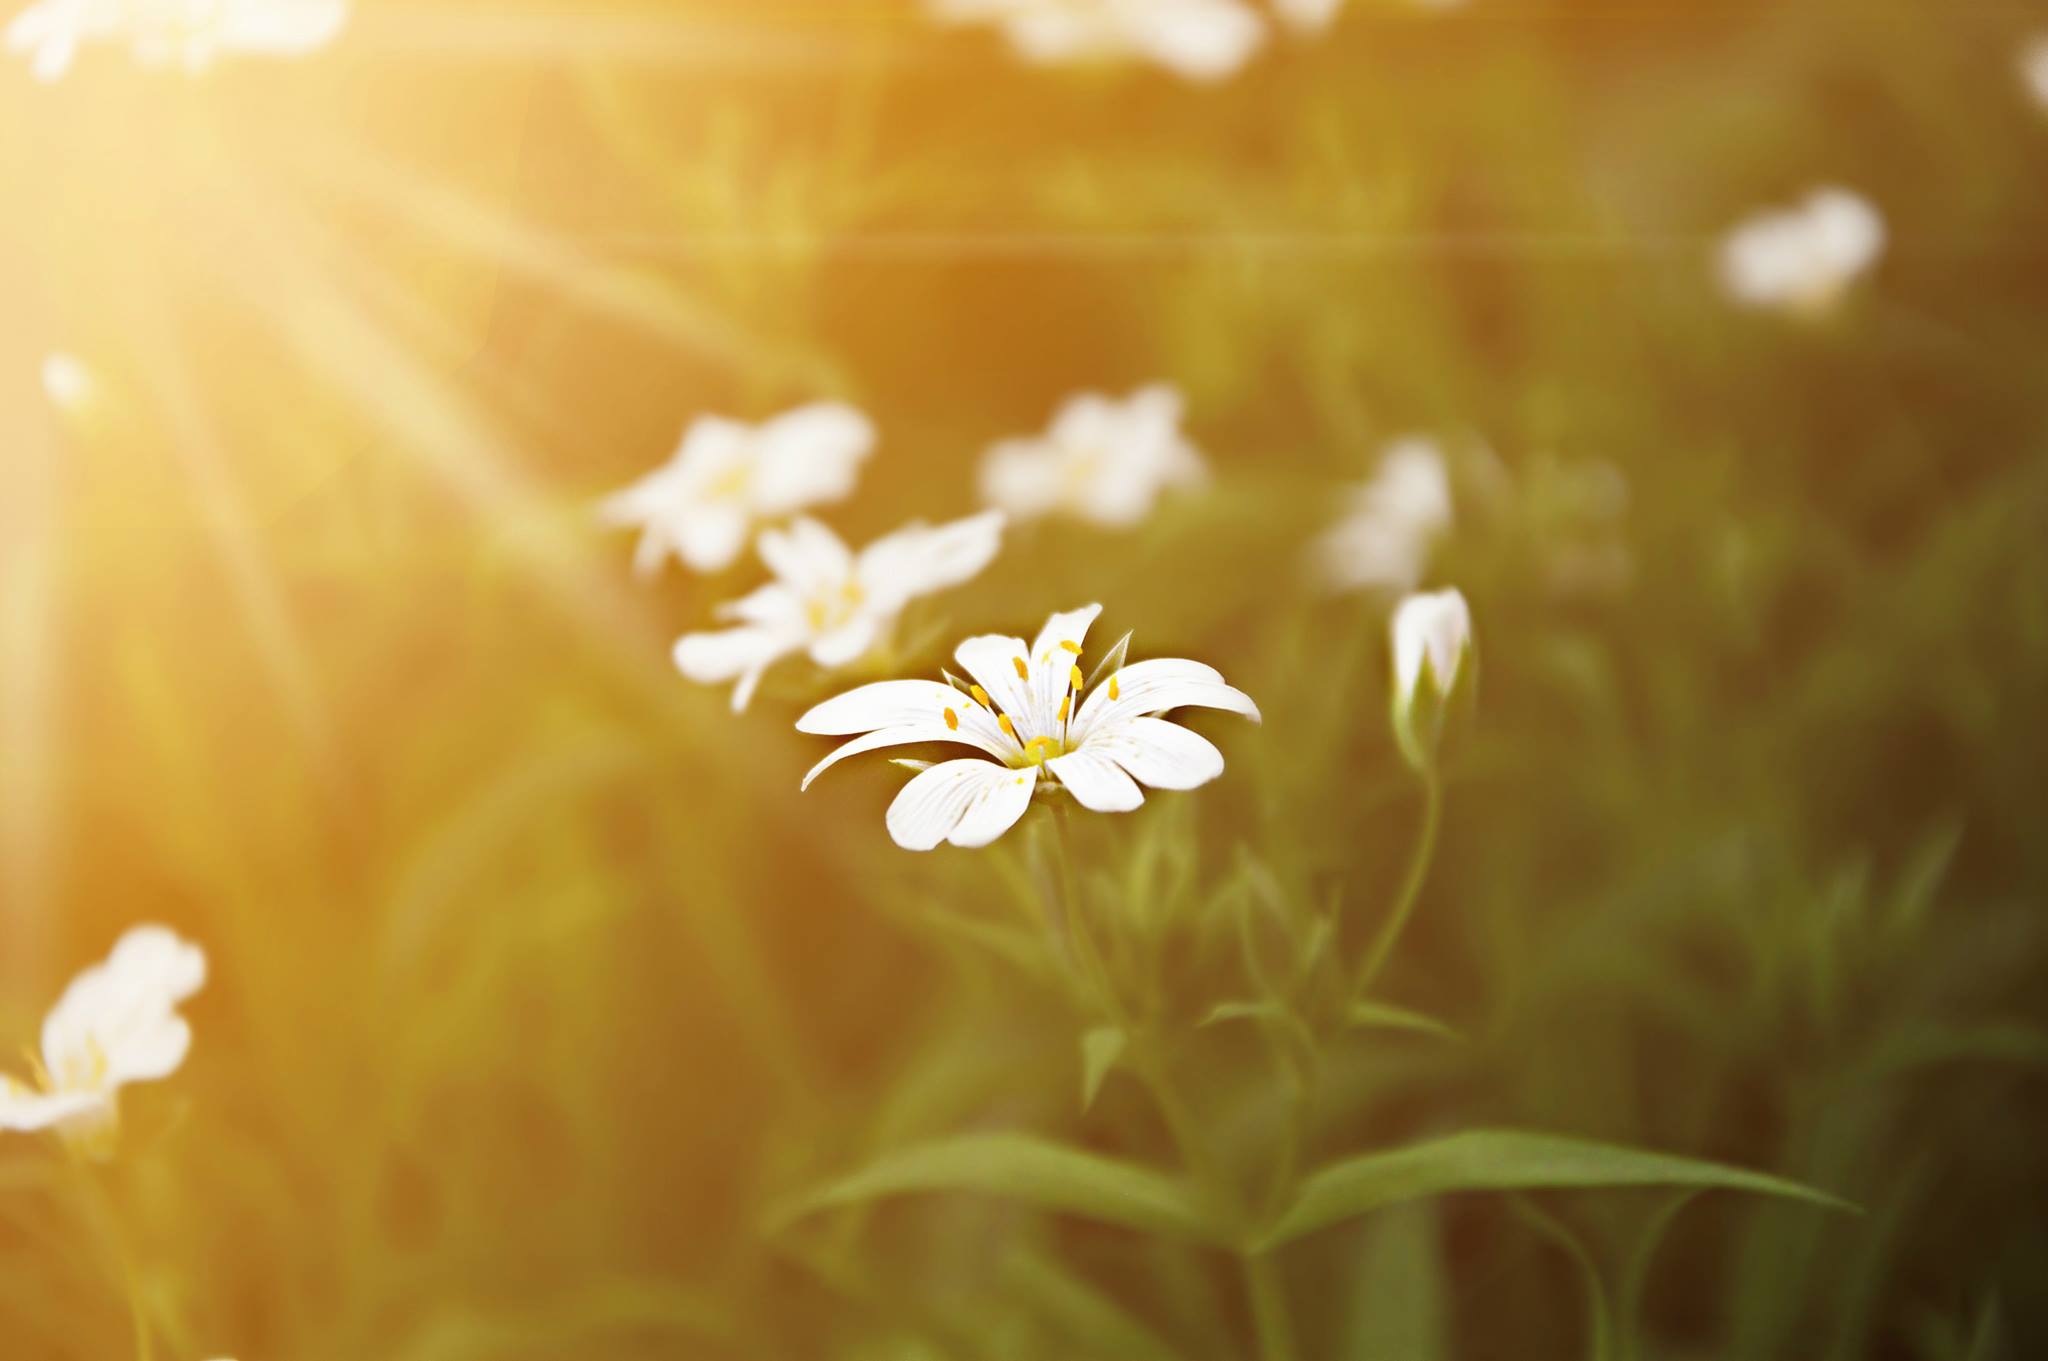
flower, sunset, summer, yellow, flora, macro photography, close up, sunlight, wildflower, petal, spring, computer wallpaper, grass, plant